Rukmini

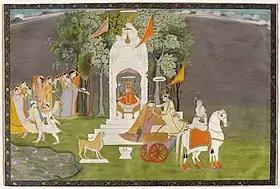
Krishna abducting Rukmini - Museum of Fine Arts

In many texts, the Brahman dispatched by Rukmini to request Krishna to elope with her on her svayamvara describes the princess poetically as bearing beautiful hands, braided tresses, and a face that resembles the moon. She is consistently described as beautiful in other accounts.